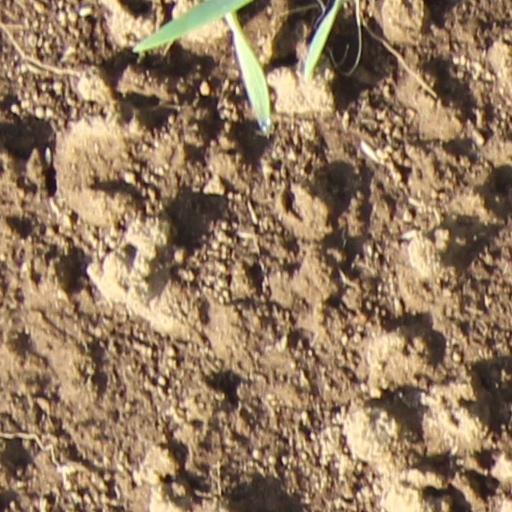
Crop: wheat